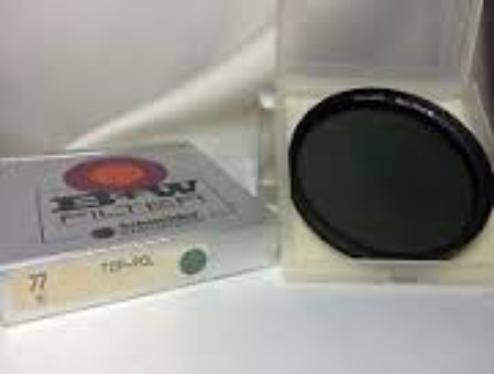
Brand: BW Filterfabrik
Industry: Necessities